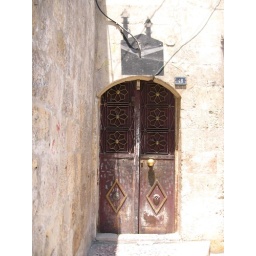
old city in Aleppo, graffiti over the person's door is of Mecca, this means someone in the house made the Haj